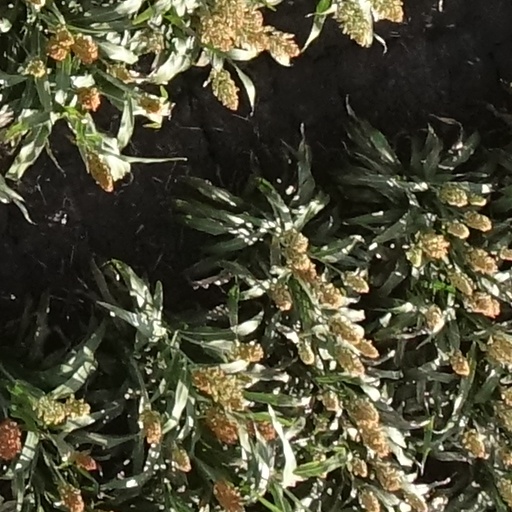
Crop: sorghum